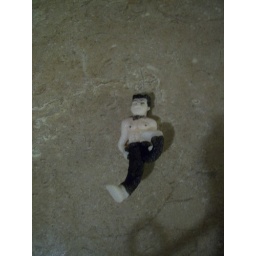
I put it in a small cup of water &amp;amp; he got to big for it, hahaha